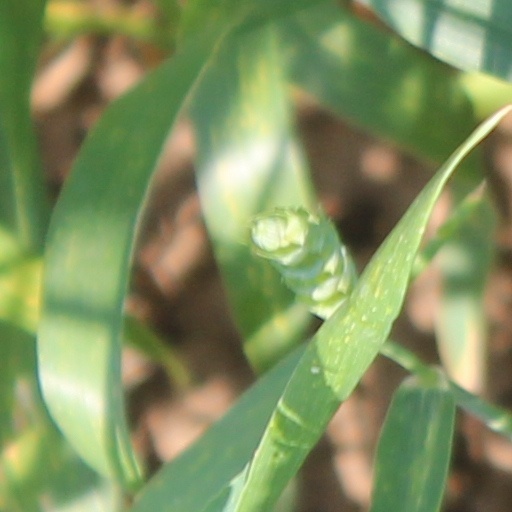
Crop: wheat